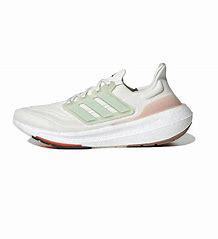
Brand: Adidas
Model: Ultraboost Light Lauf